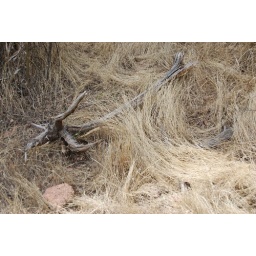
Dry grass in a forest